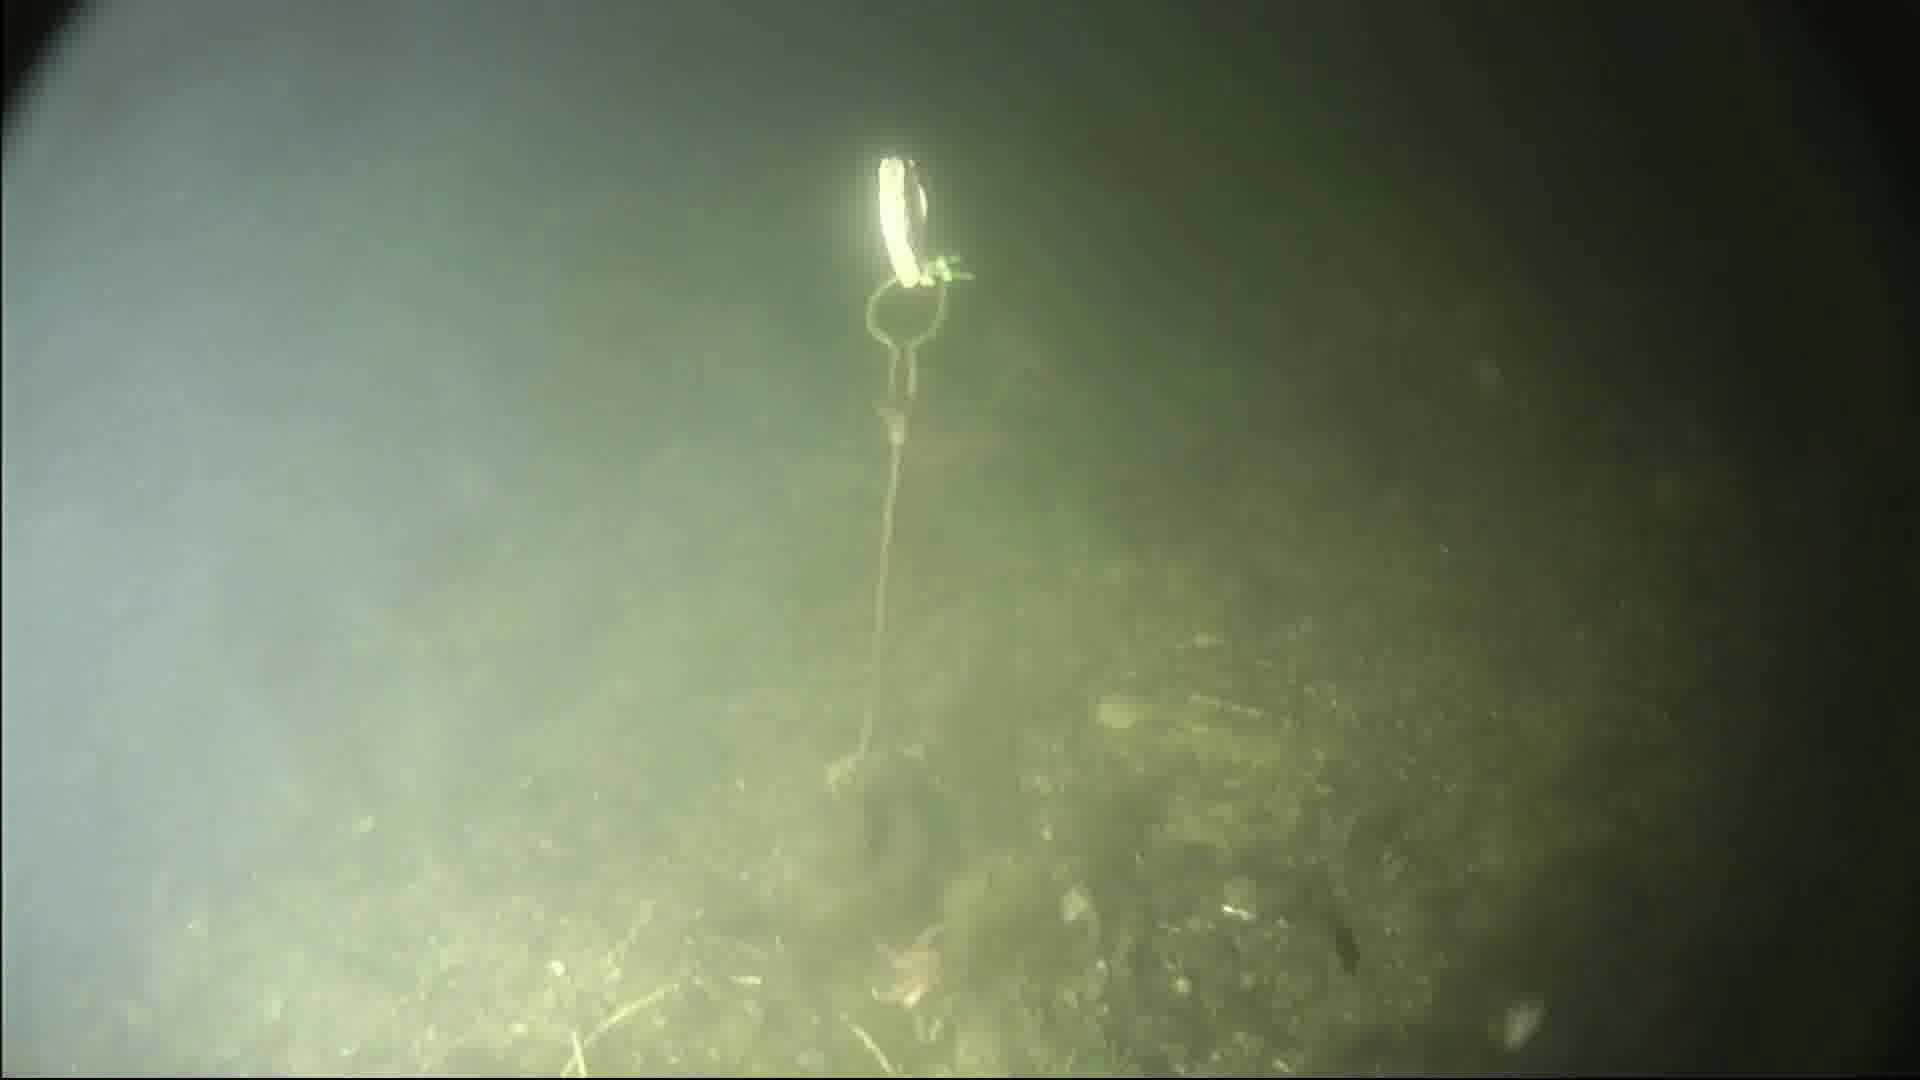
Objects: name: starfish